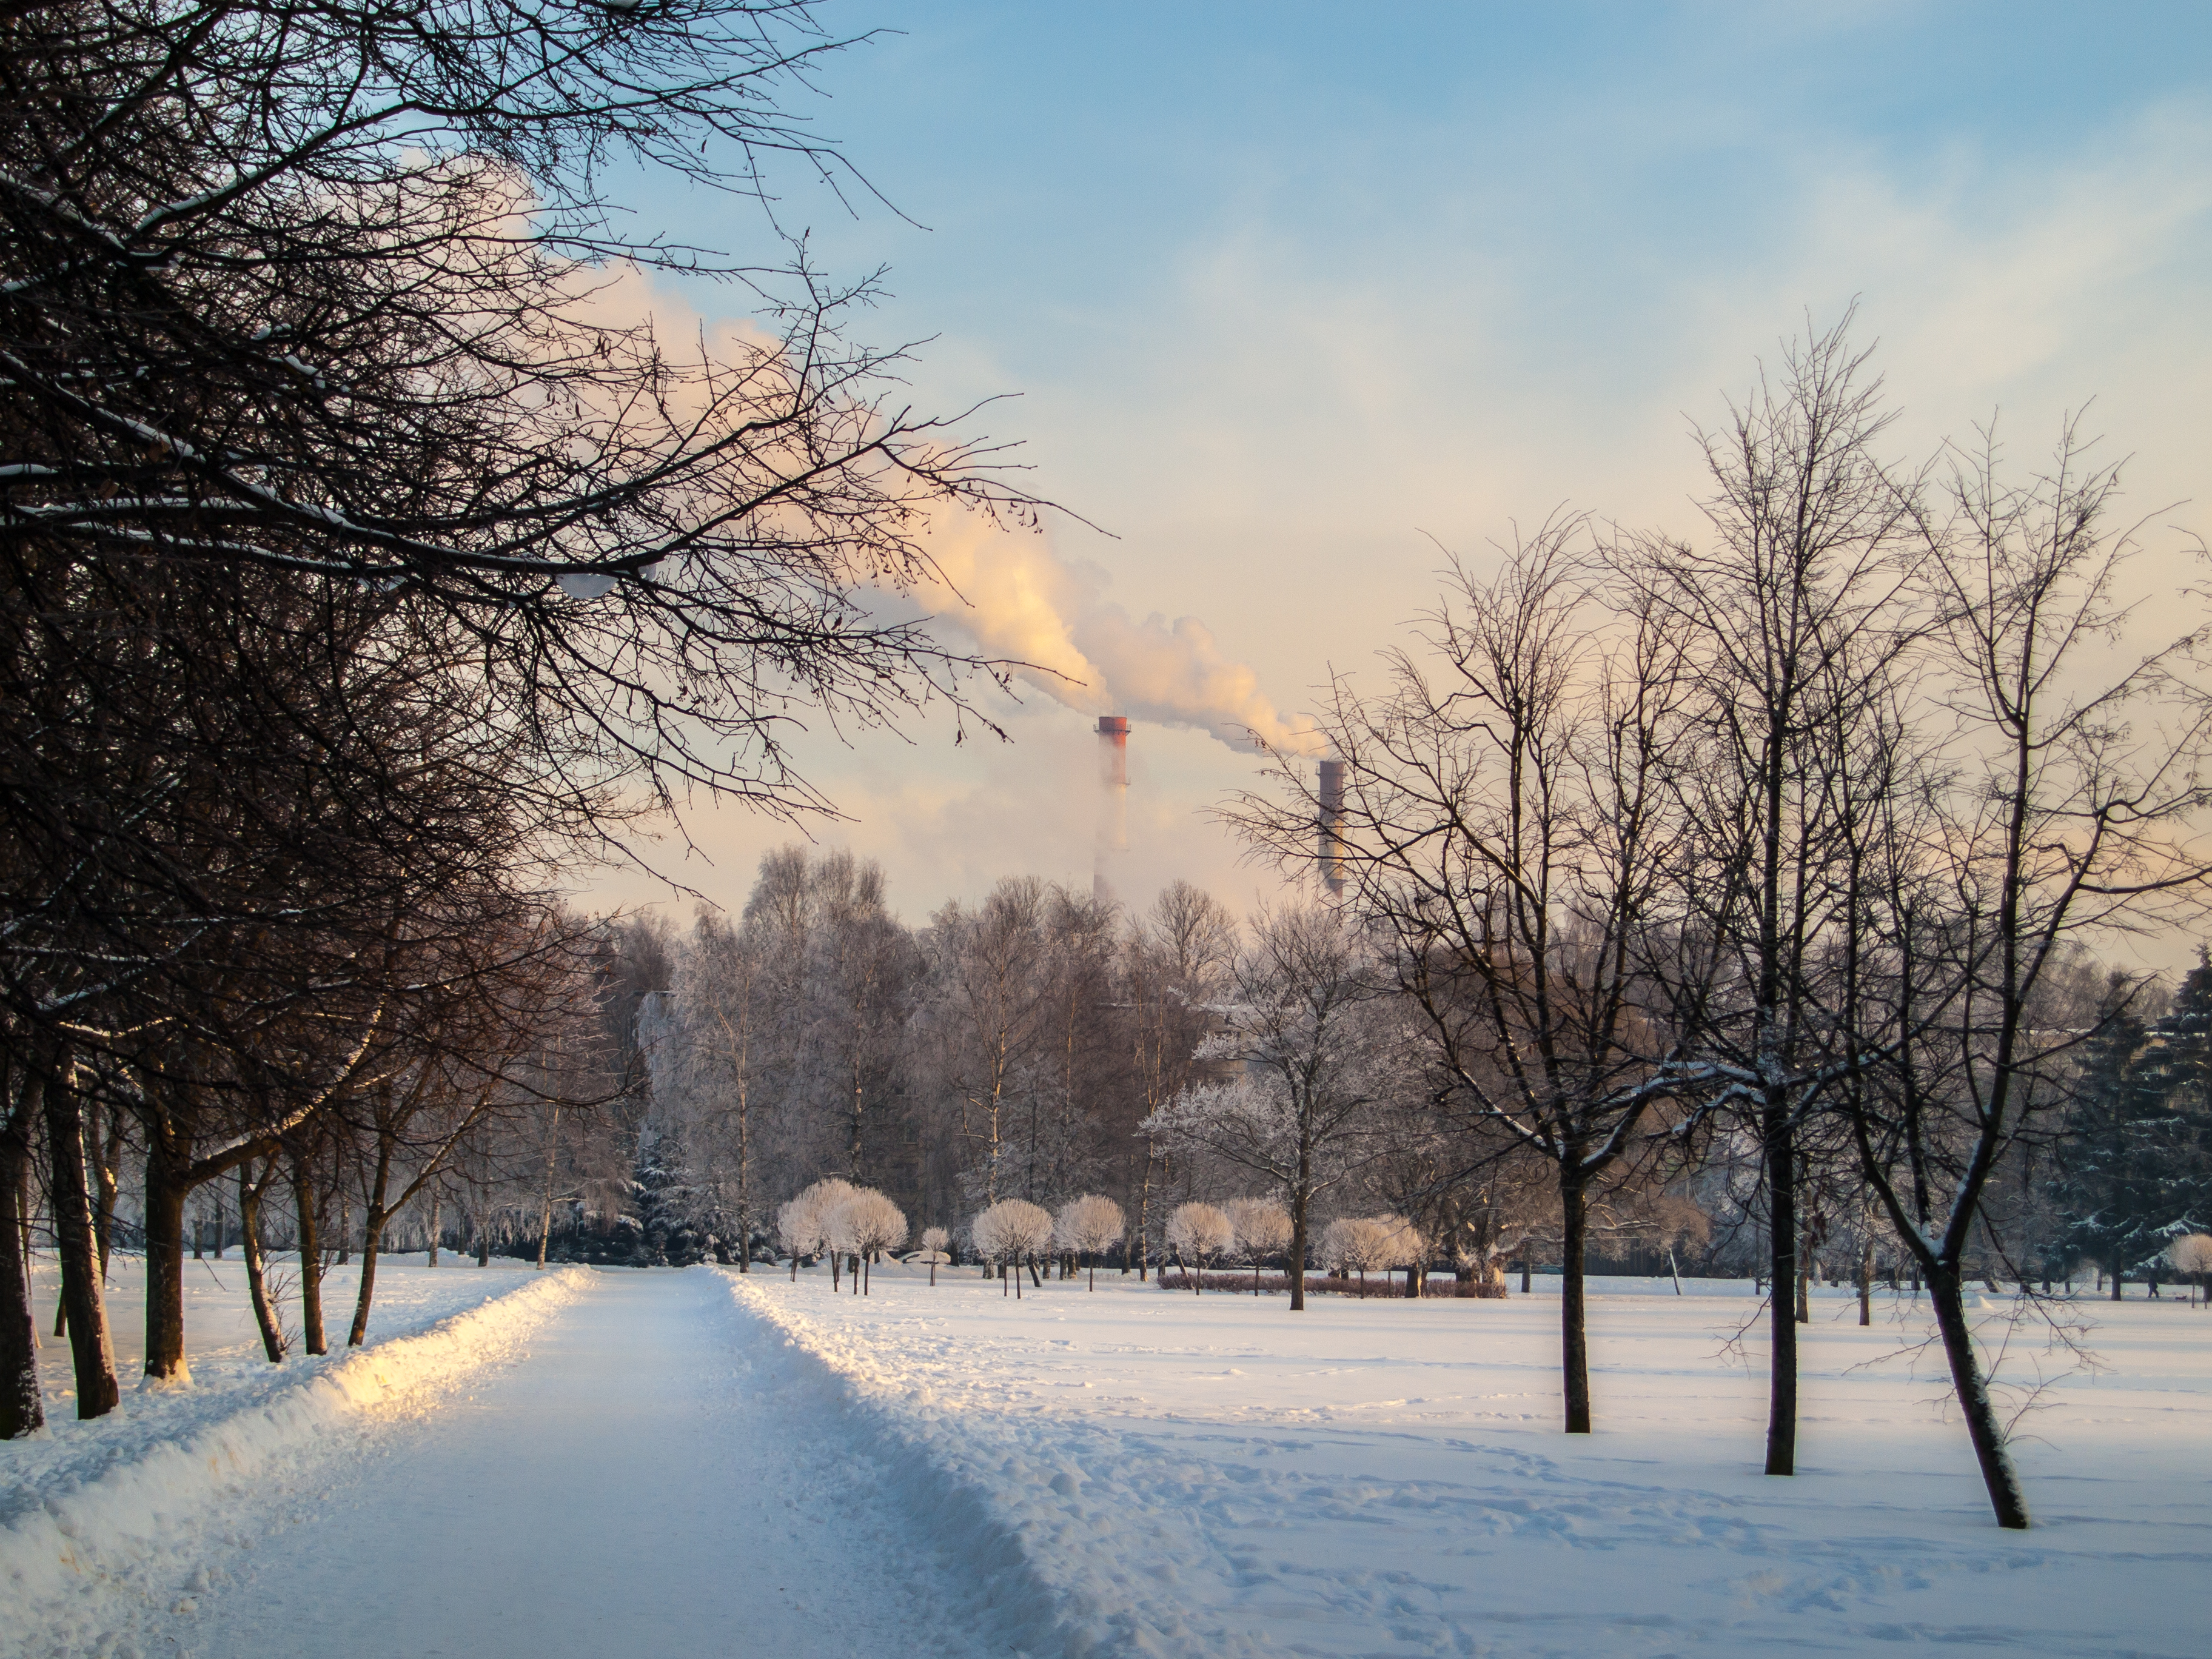
images, sky, cloud, atmosphere, snow, natural landscape, leaf, natural environment, twig, tree, wood, lighting, body of water, sunlight, freezing, horizon, atmospheric phenomenon, landscape, rural area, plant, dusk, Tints and shades, calm, sunset, frost, trunk, sunrise, winter, evening, forest, wilderness, event, afterglow, art, reflection, road, stock photography, road surface, symmetry, cumulus, precipitation, dawn, woodland, ice, red sky at morning, lane